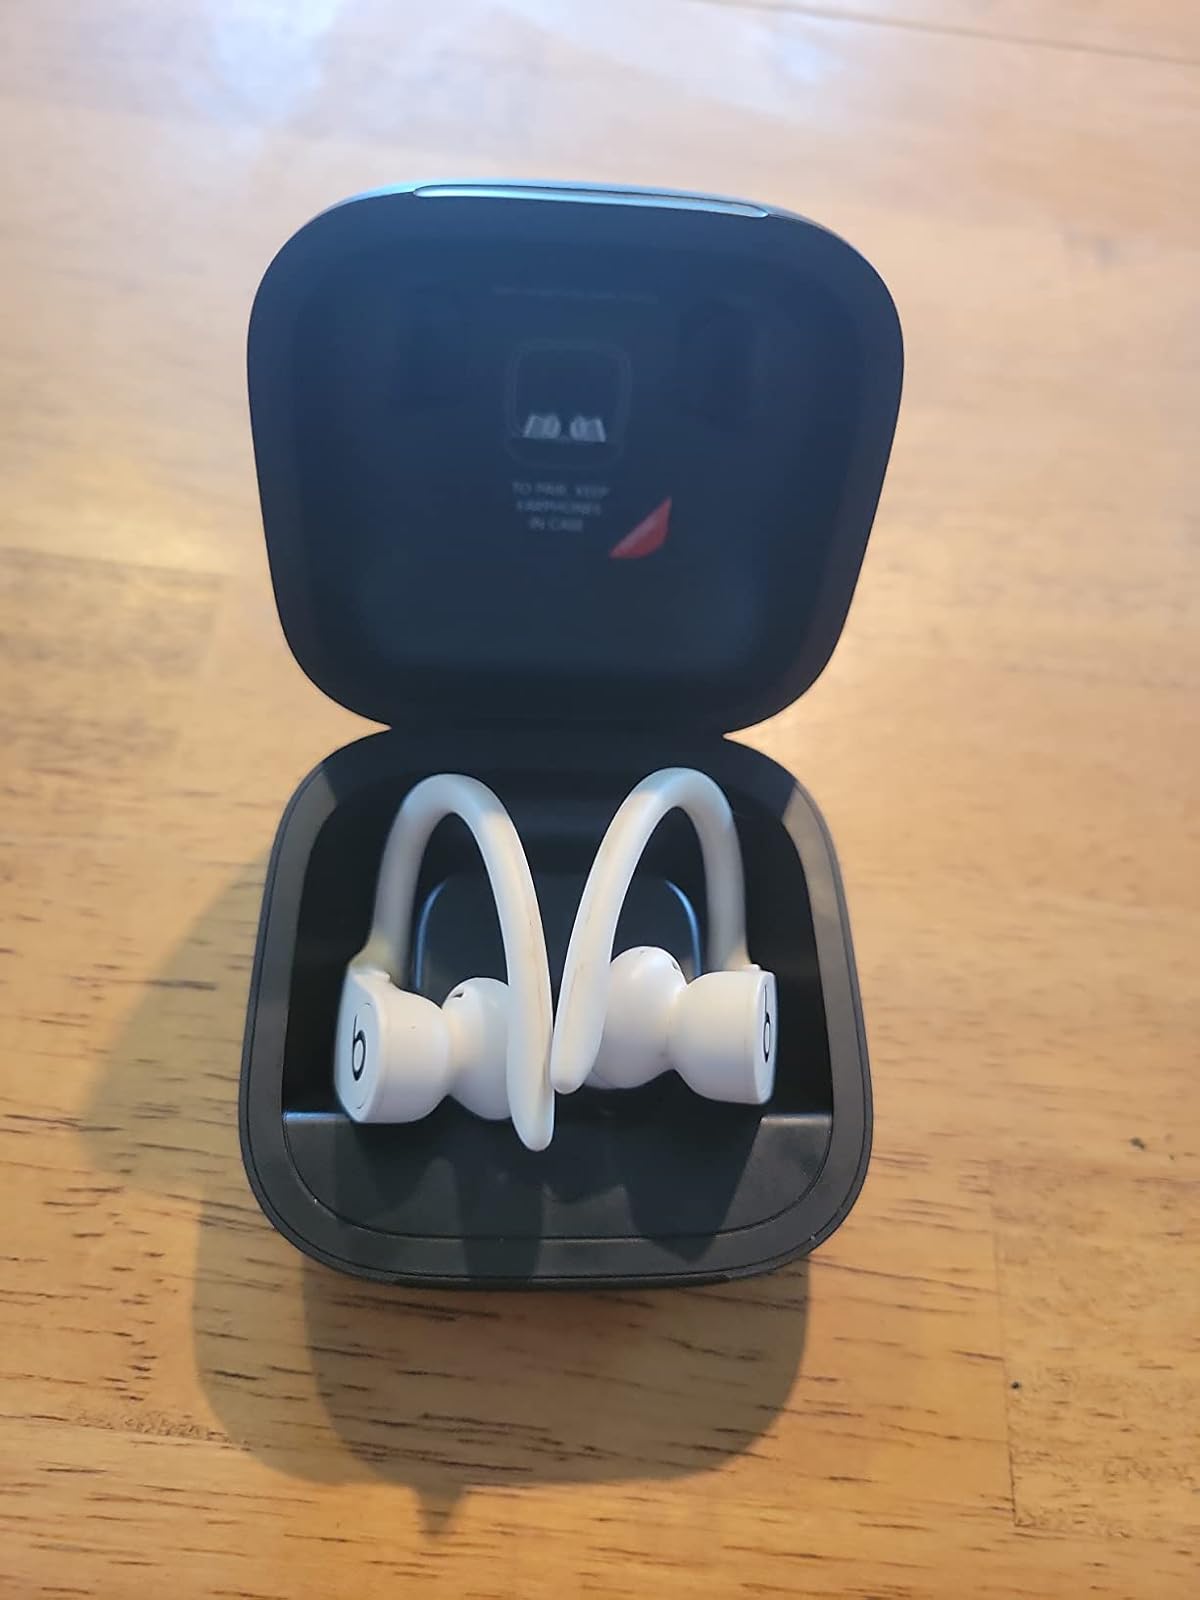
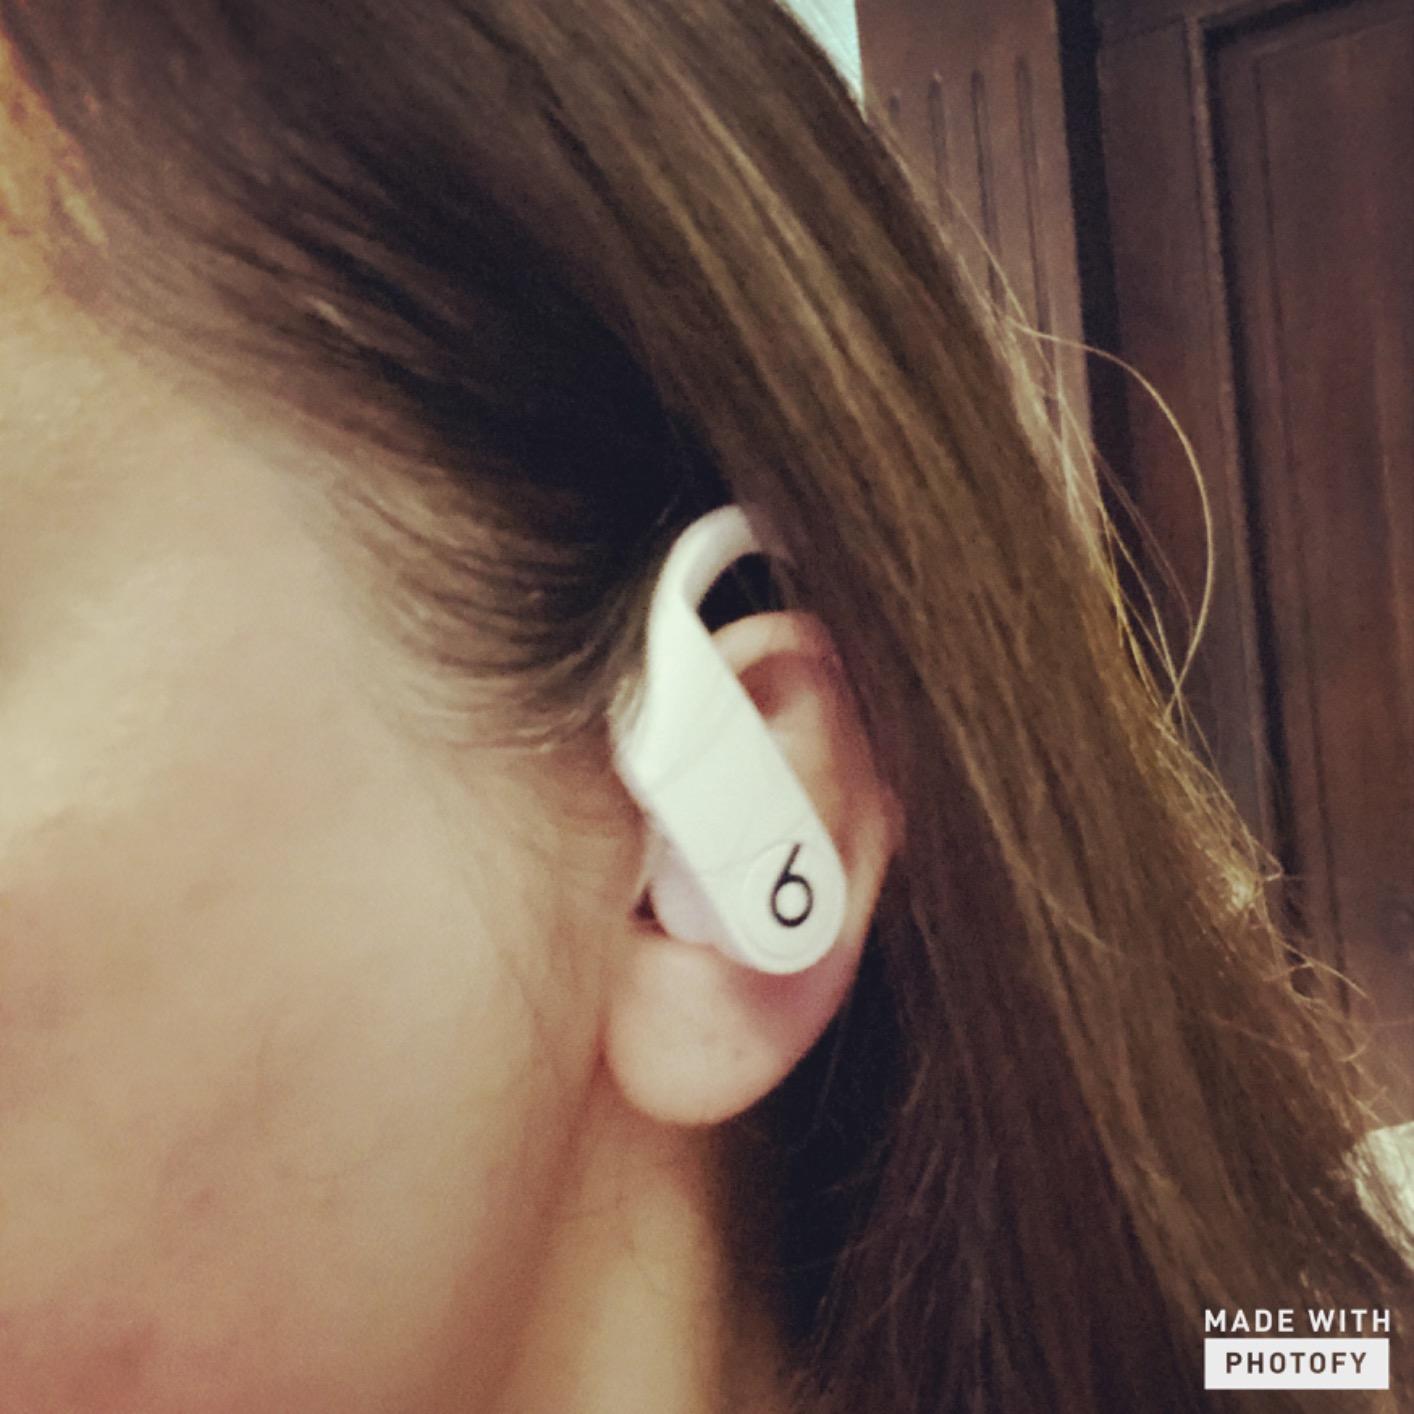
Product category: earbuds
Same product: yes